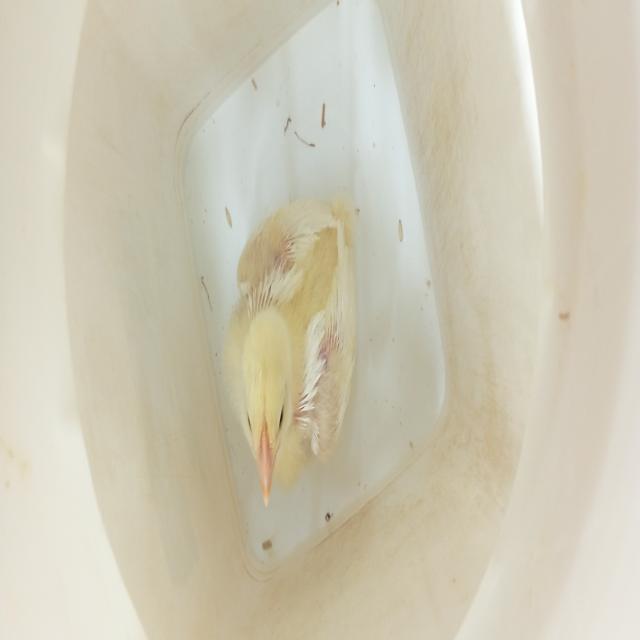
Weight: 362 g